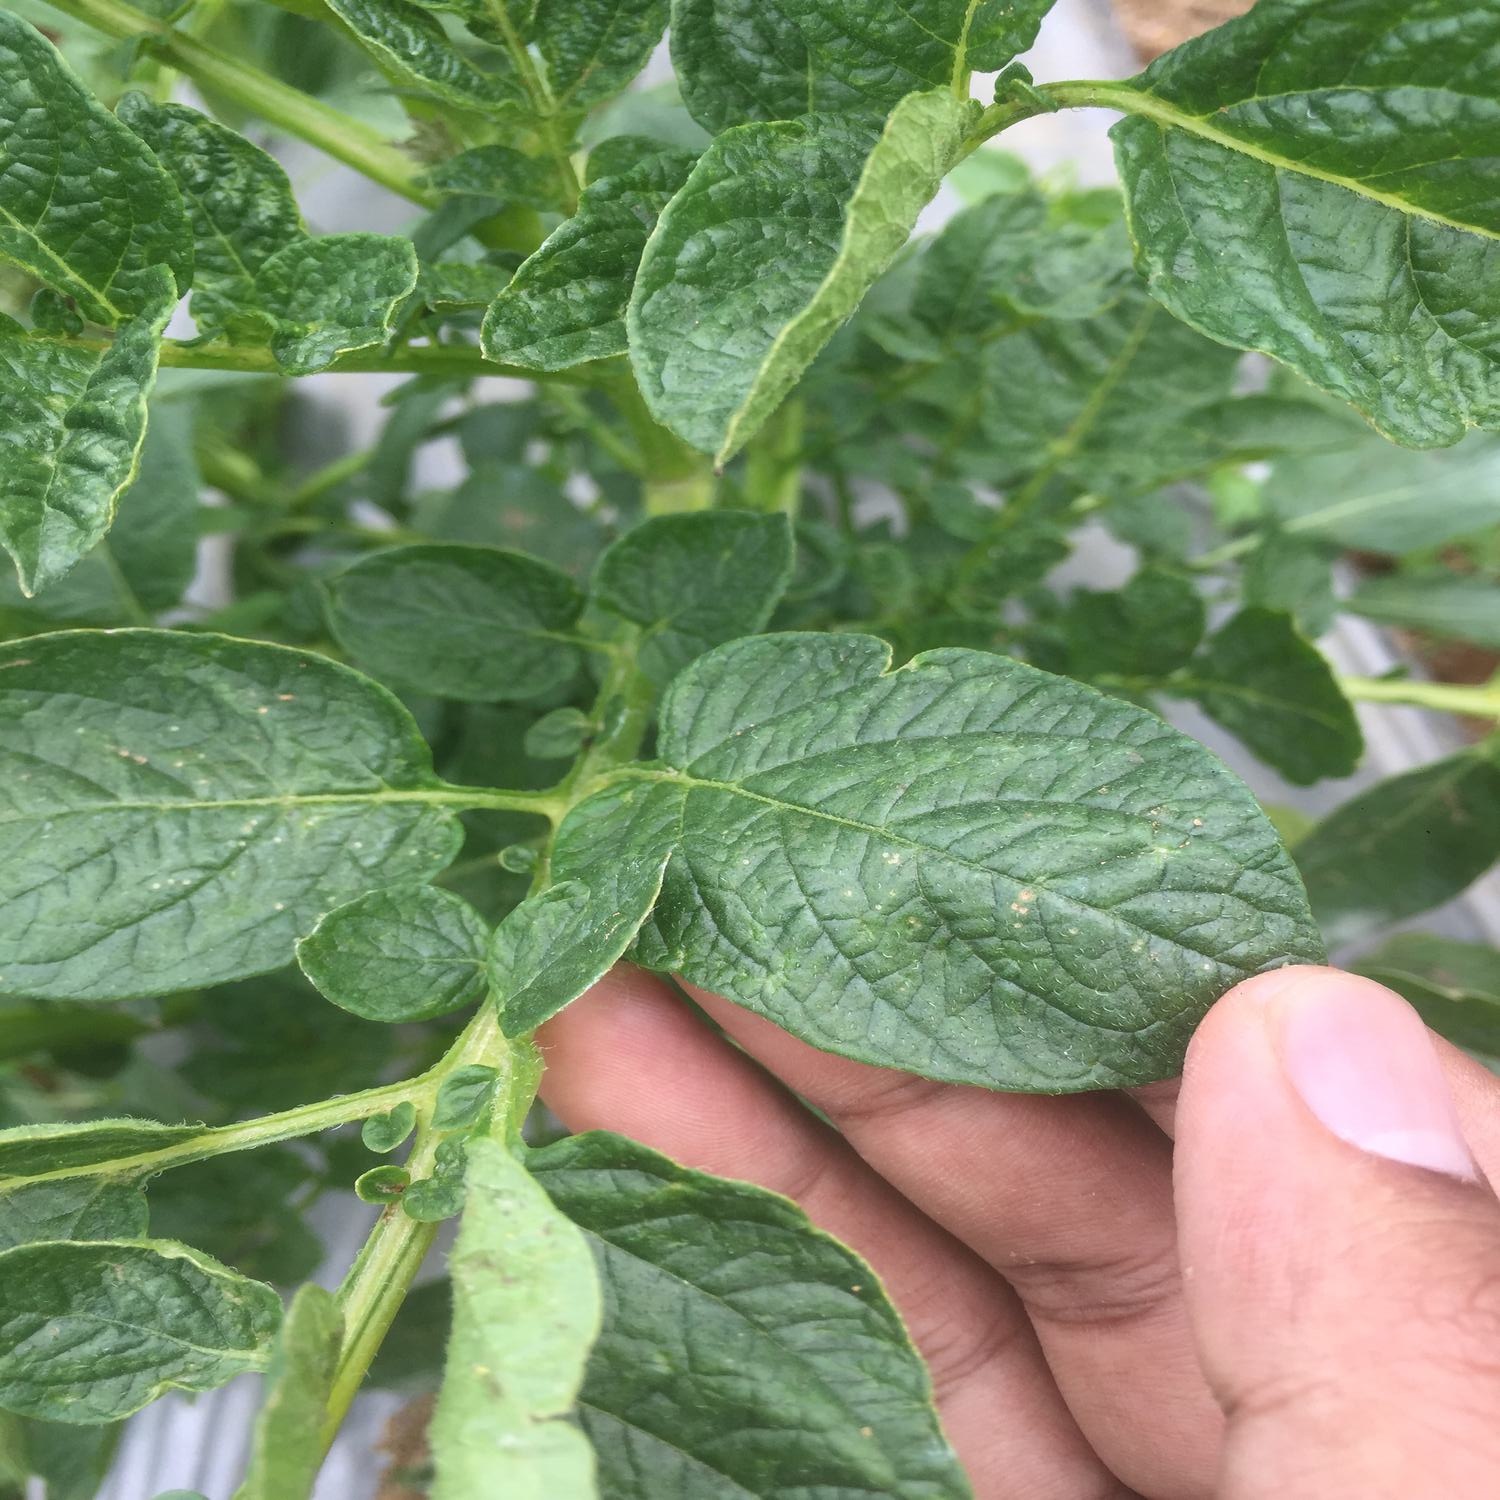
Etiqueta: Virus